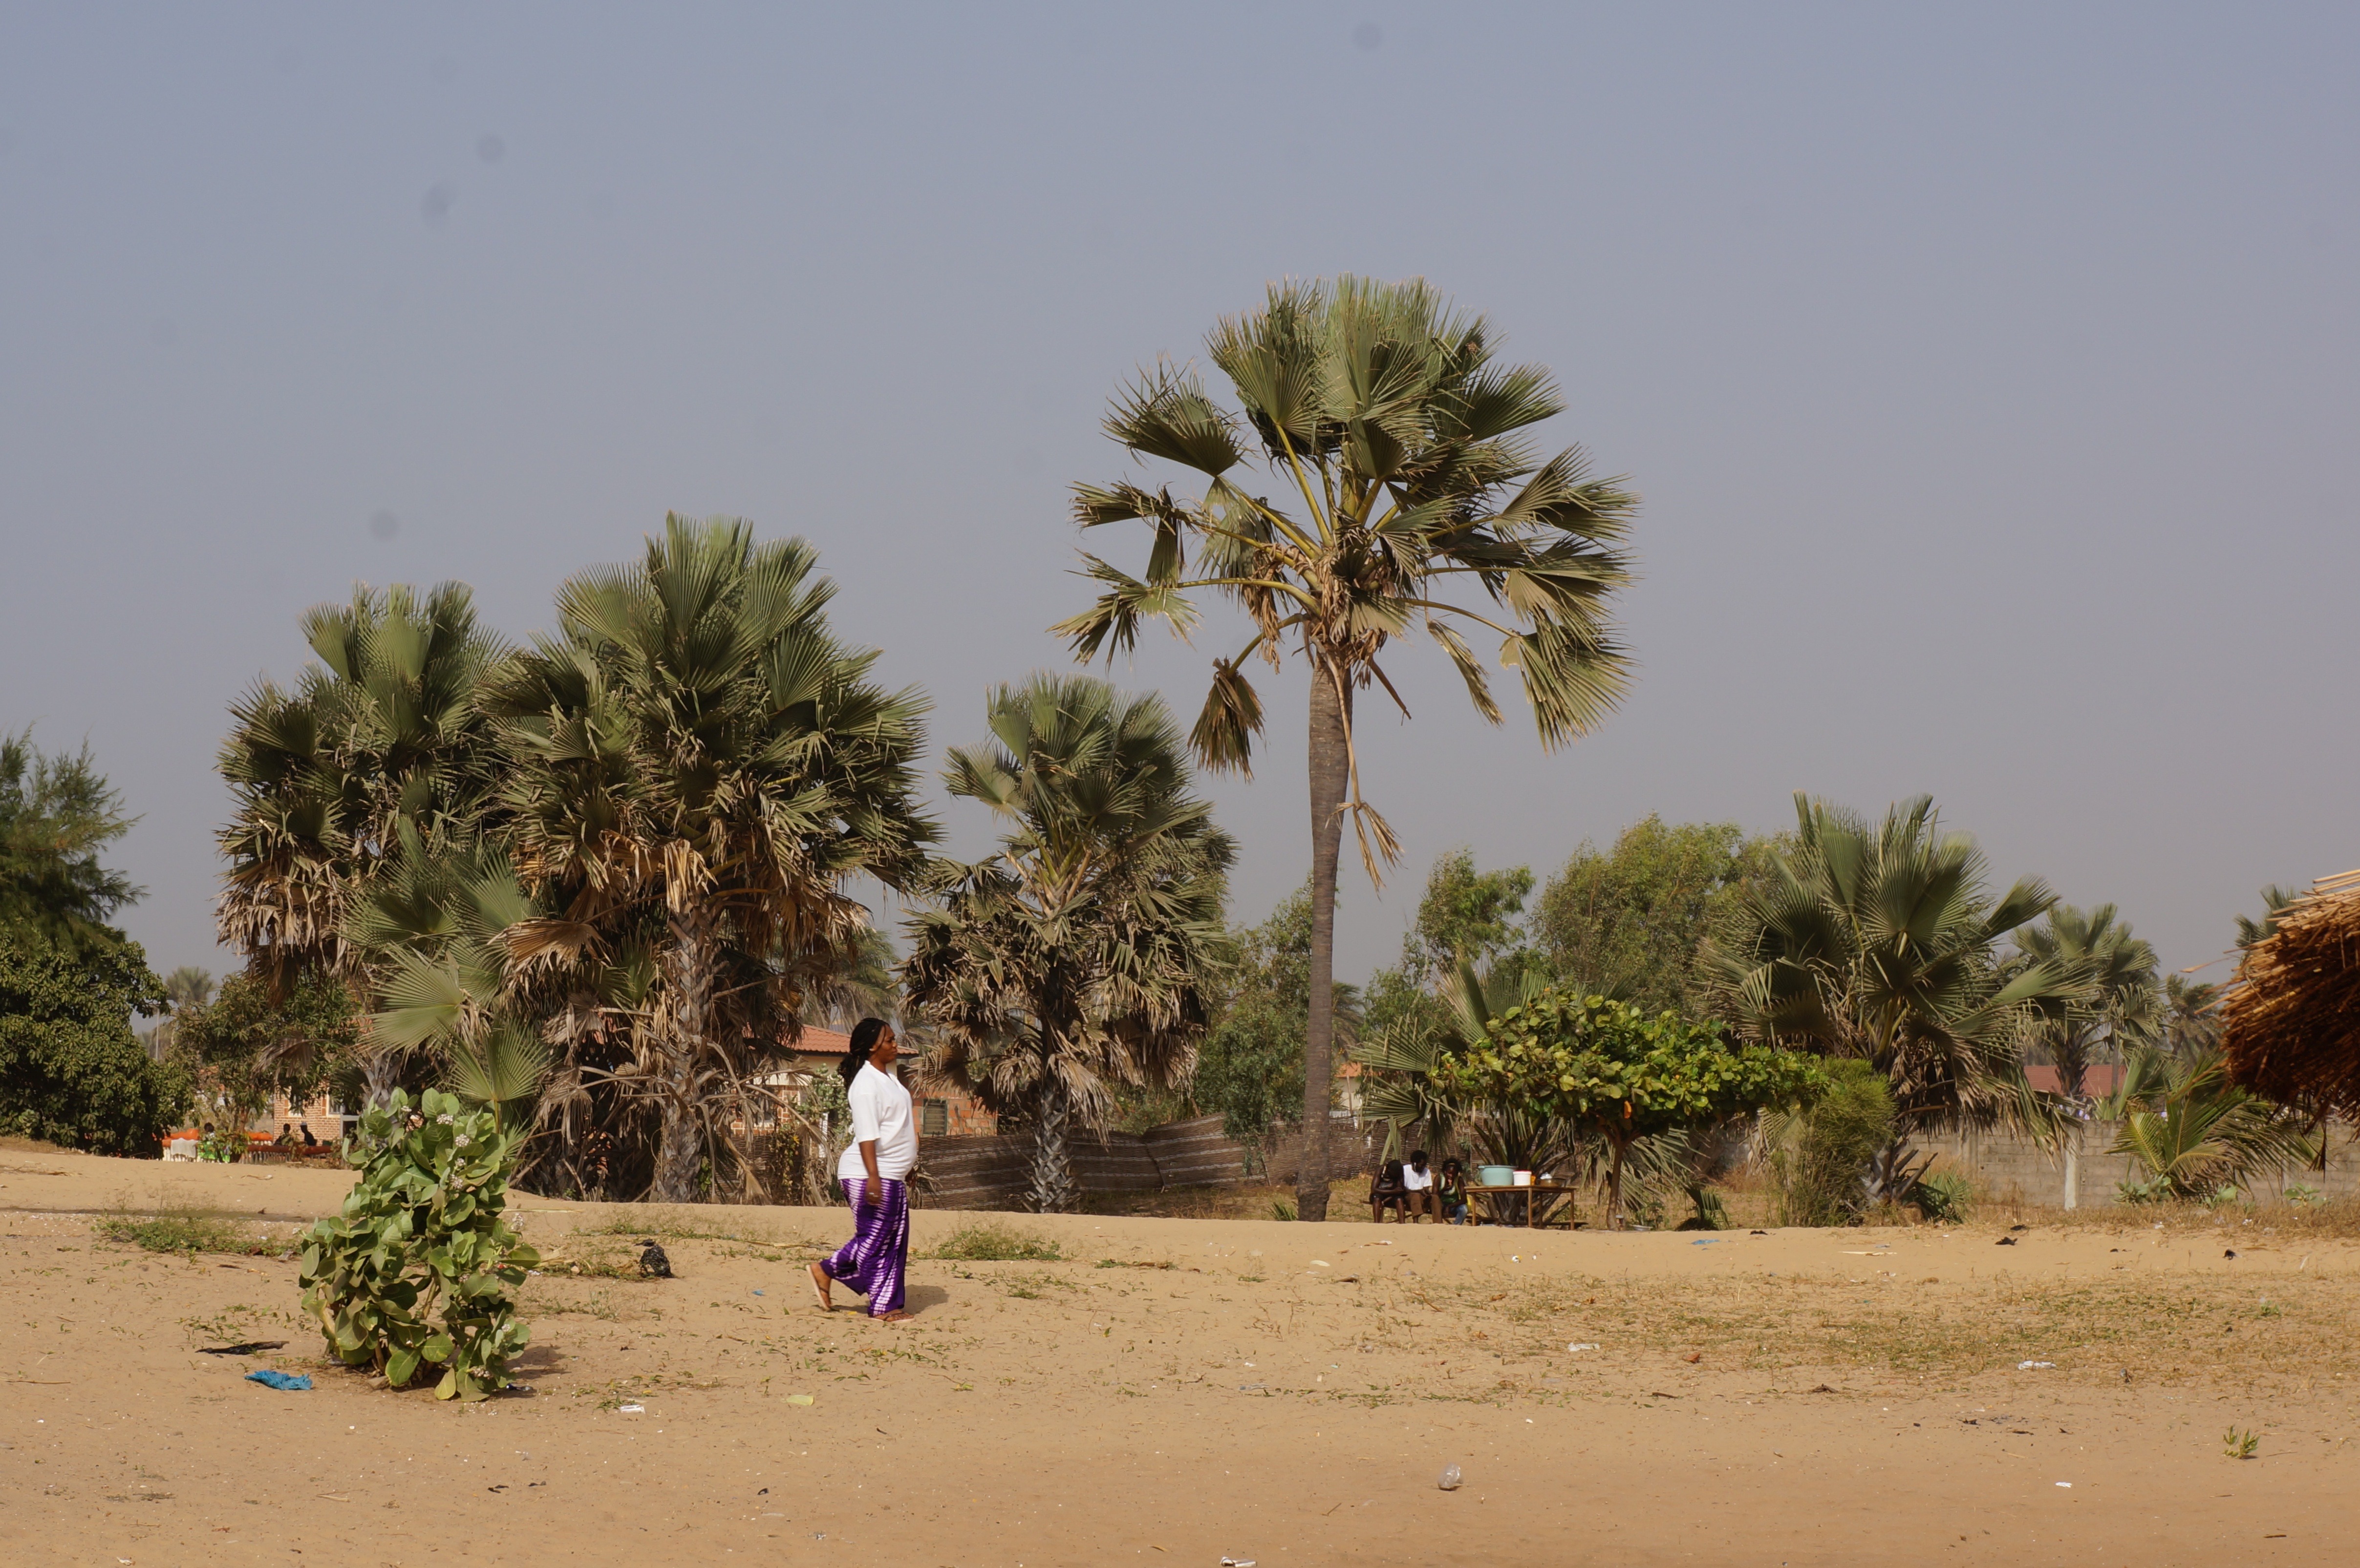
beach, landscape, sea, coast, tree, nature, sand, plant, woman, trunk, vacation, environment, soil, agriculture, savanna, outdoors, palmtree, background, african, tropics, organic, natural environment, woody plant, arecales, palm family